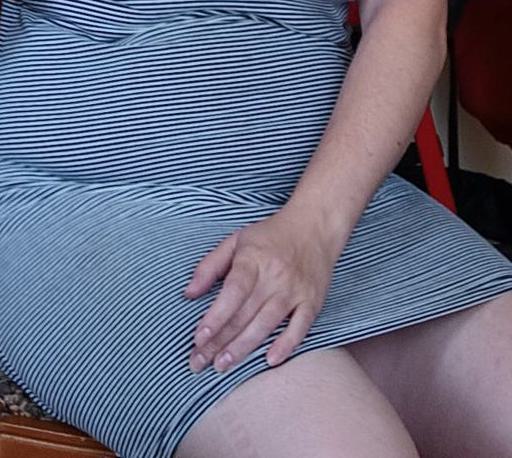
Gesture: no_gesture